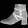
Label: Ankle boot